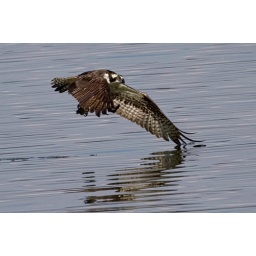
Osprey with fish trailing wing in the water